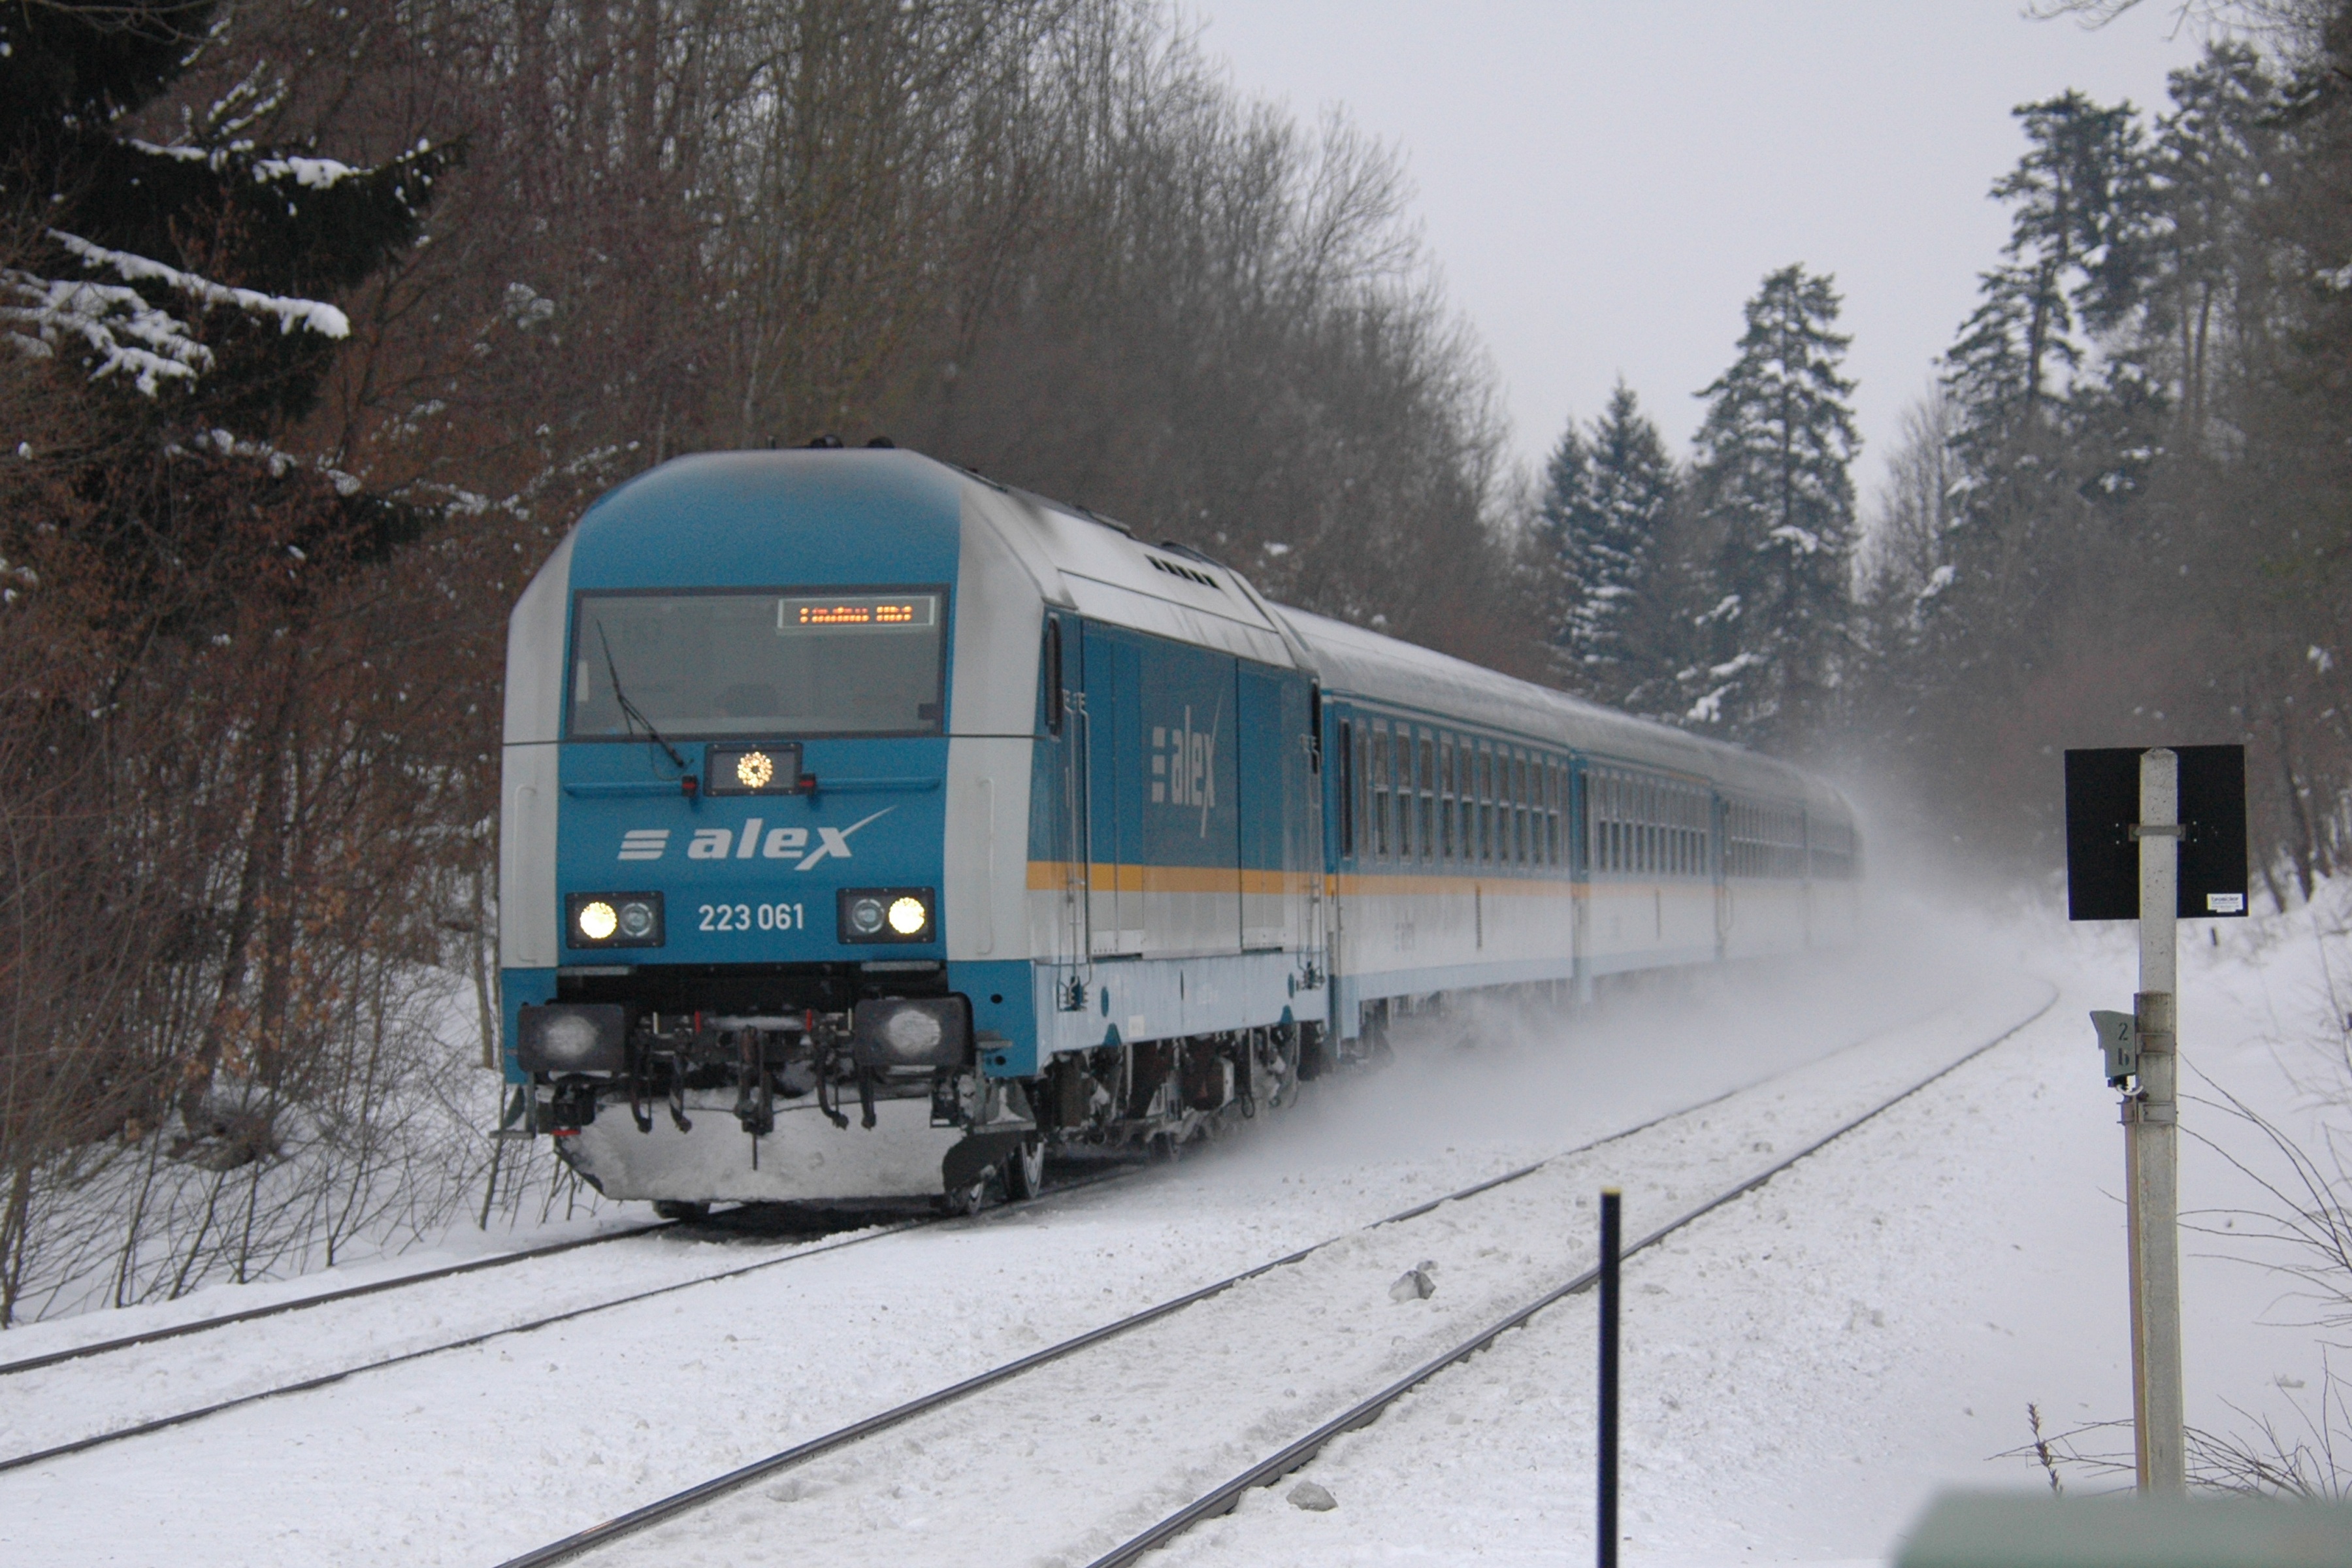
snow, winter, track, railway, train, transport, vehicle, weather, electricity, public transport, locomotive, passenger, rail transport, alex, land vehicle, rolling stock, railroad car, passenger car, allgau, allg u railway